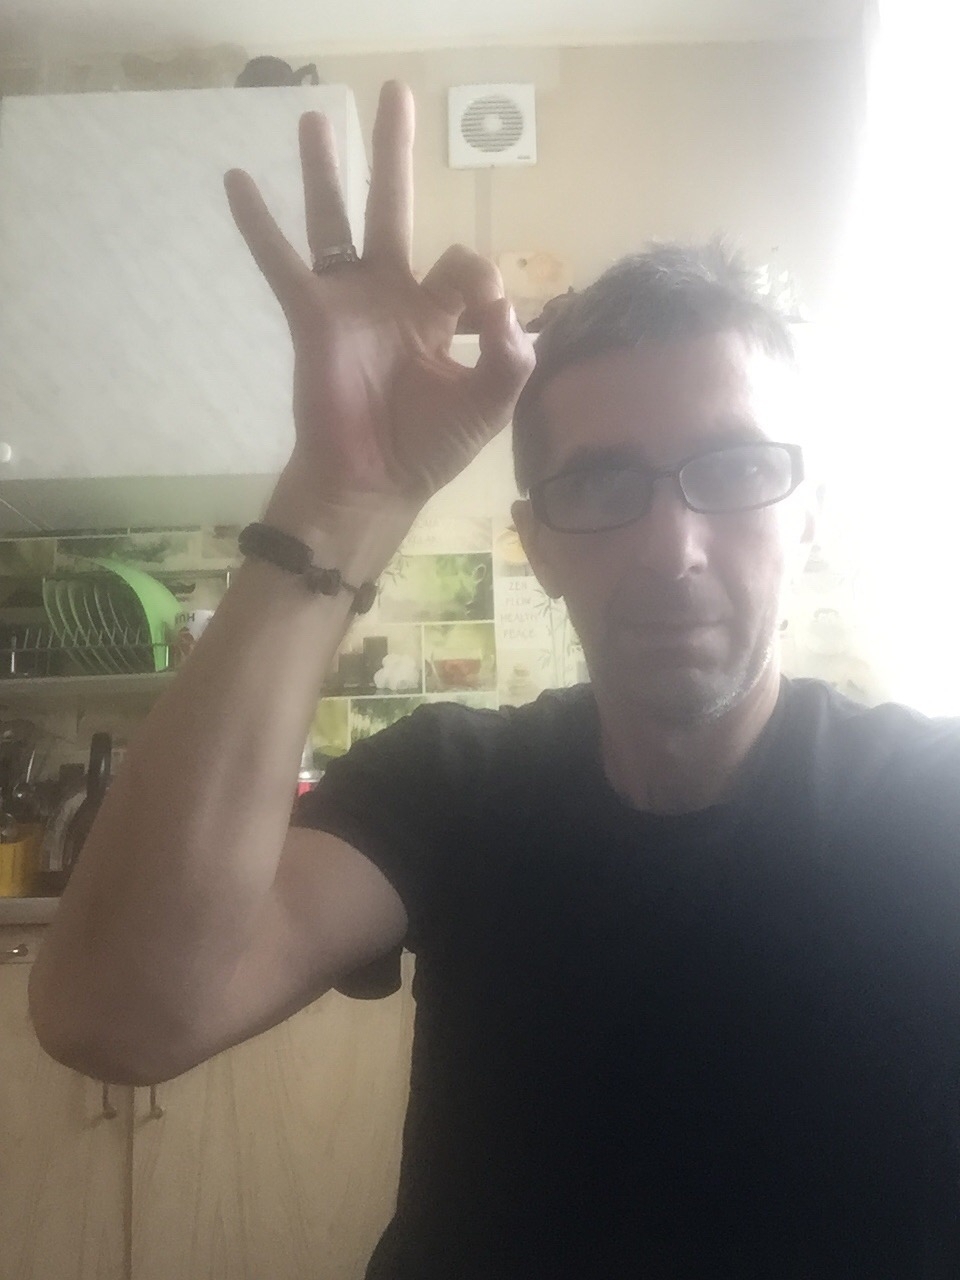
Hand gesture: ok